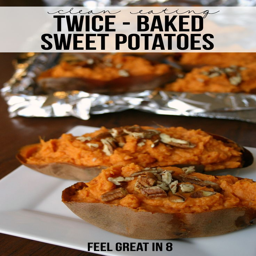
these clean eating twice baked sweet potatoes are simple to make , use only healthy real food ingredients , and are the perfect side dish for just about any meal !